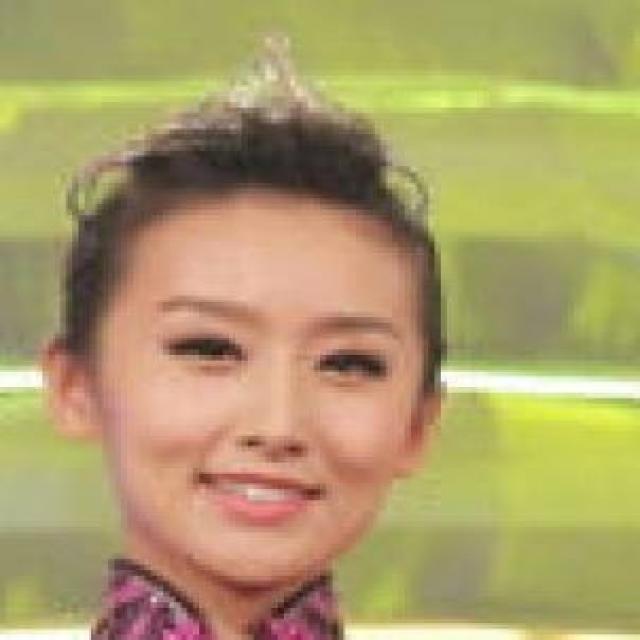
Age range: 21-44